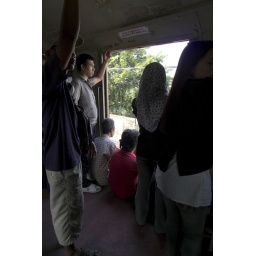
train doors are not guaranteed in the fare